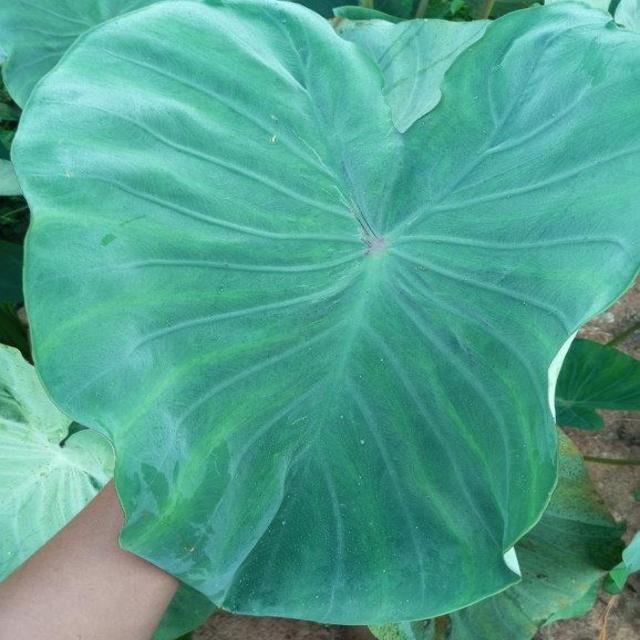
Label: Healthy